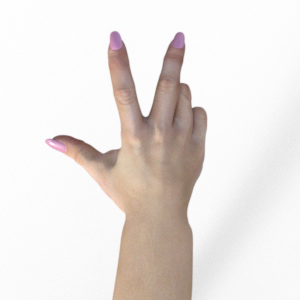
Label: scissors